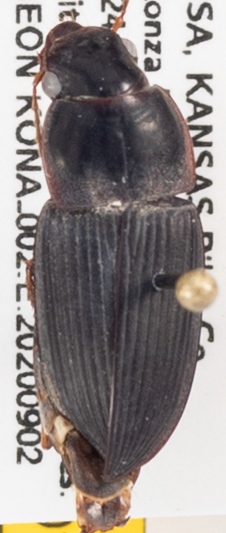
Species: Harpalus pensylvanicus
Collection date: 2020-09-02
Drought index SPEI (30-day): -0.638
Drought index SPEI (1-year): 0.51
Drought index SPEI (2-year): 1.69